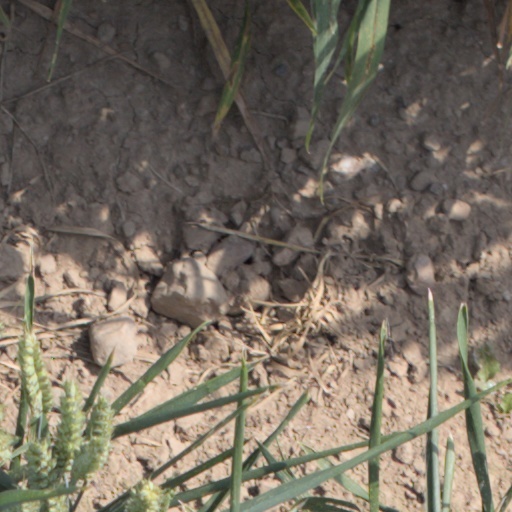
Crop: wheat